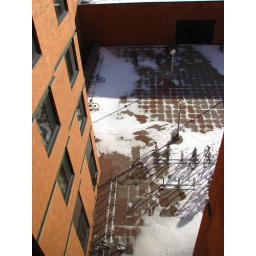
Looking out the 5th floor window of Middlebrook in the early morning.